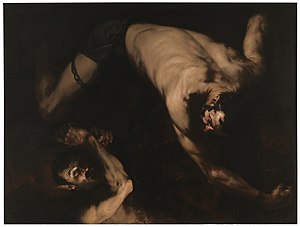
Ixion
Jusepe de Ribera, Ixion, 1632, Pradomuseet.
Ixion var ifølge græsk mytologi konge over lapitherne, et folkeslag i Thessalien. Ixion giftede sig med Dia, en datter af Deioneus, men betalte ikke den lovede brudepris til sin svigerfar, så Deioneus stjal nogle heste fra Ixion som gengældelse. Ixion skjulte sin vrede over dette og inviterede Deioneus til middag. Da han kom, skubbede Ixion ham ned i en grube med brændende kul. Ingen ville rense Ixion for hans blodskyld for dette, og han levede som fredløs.